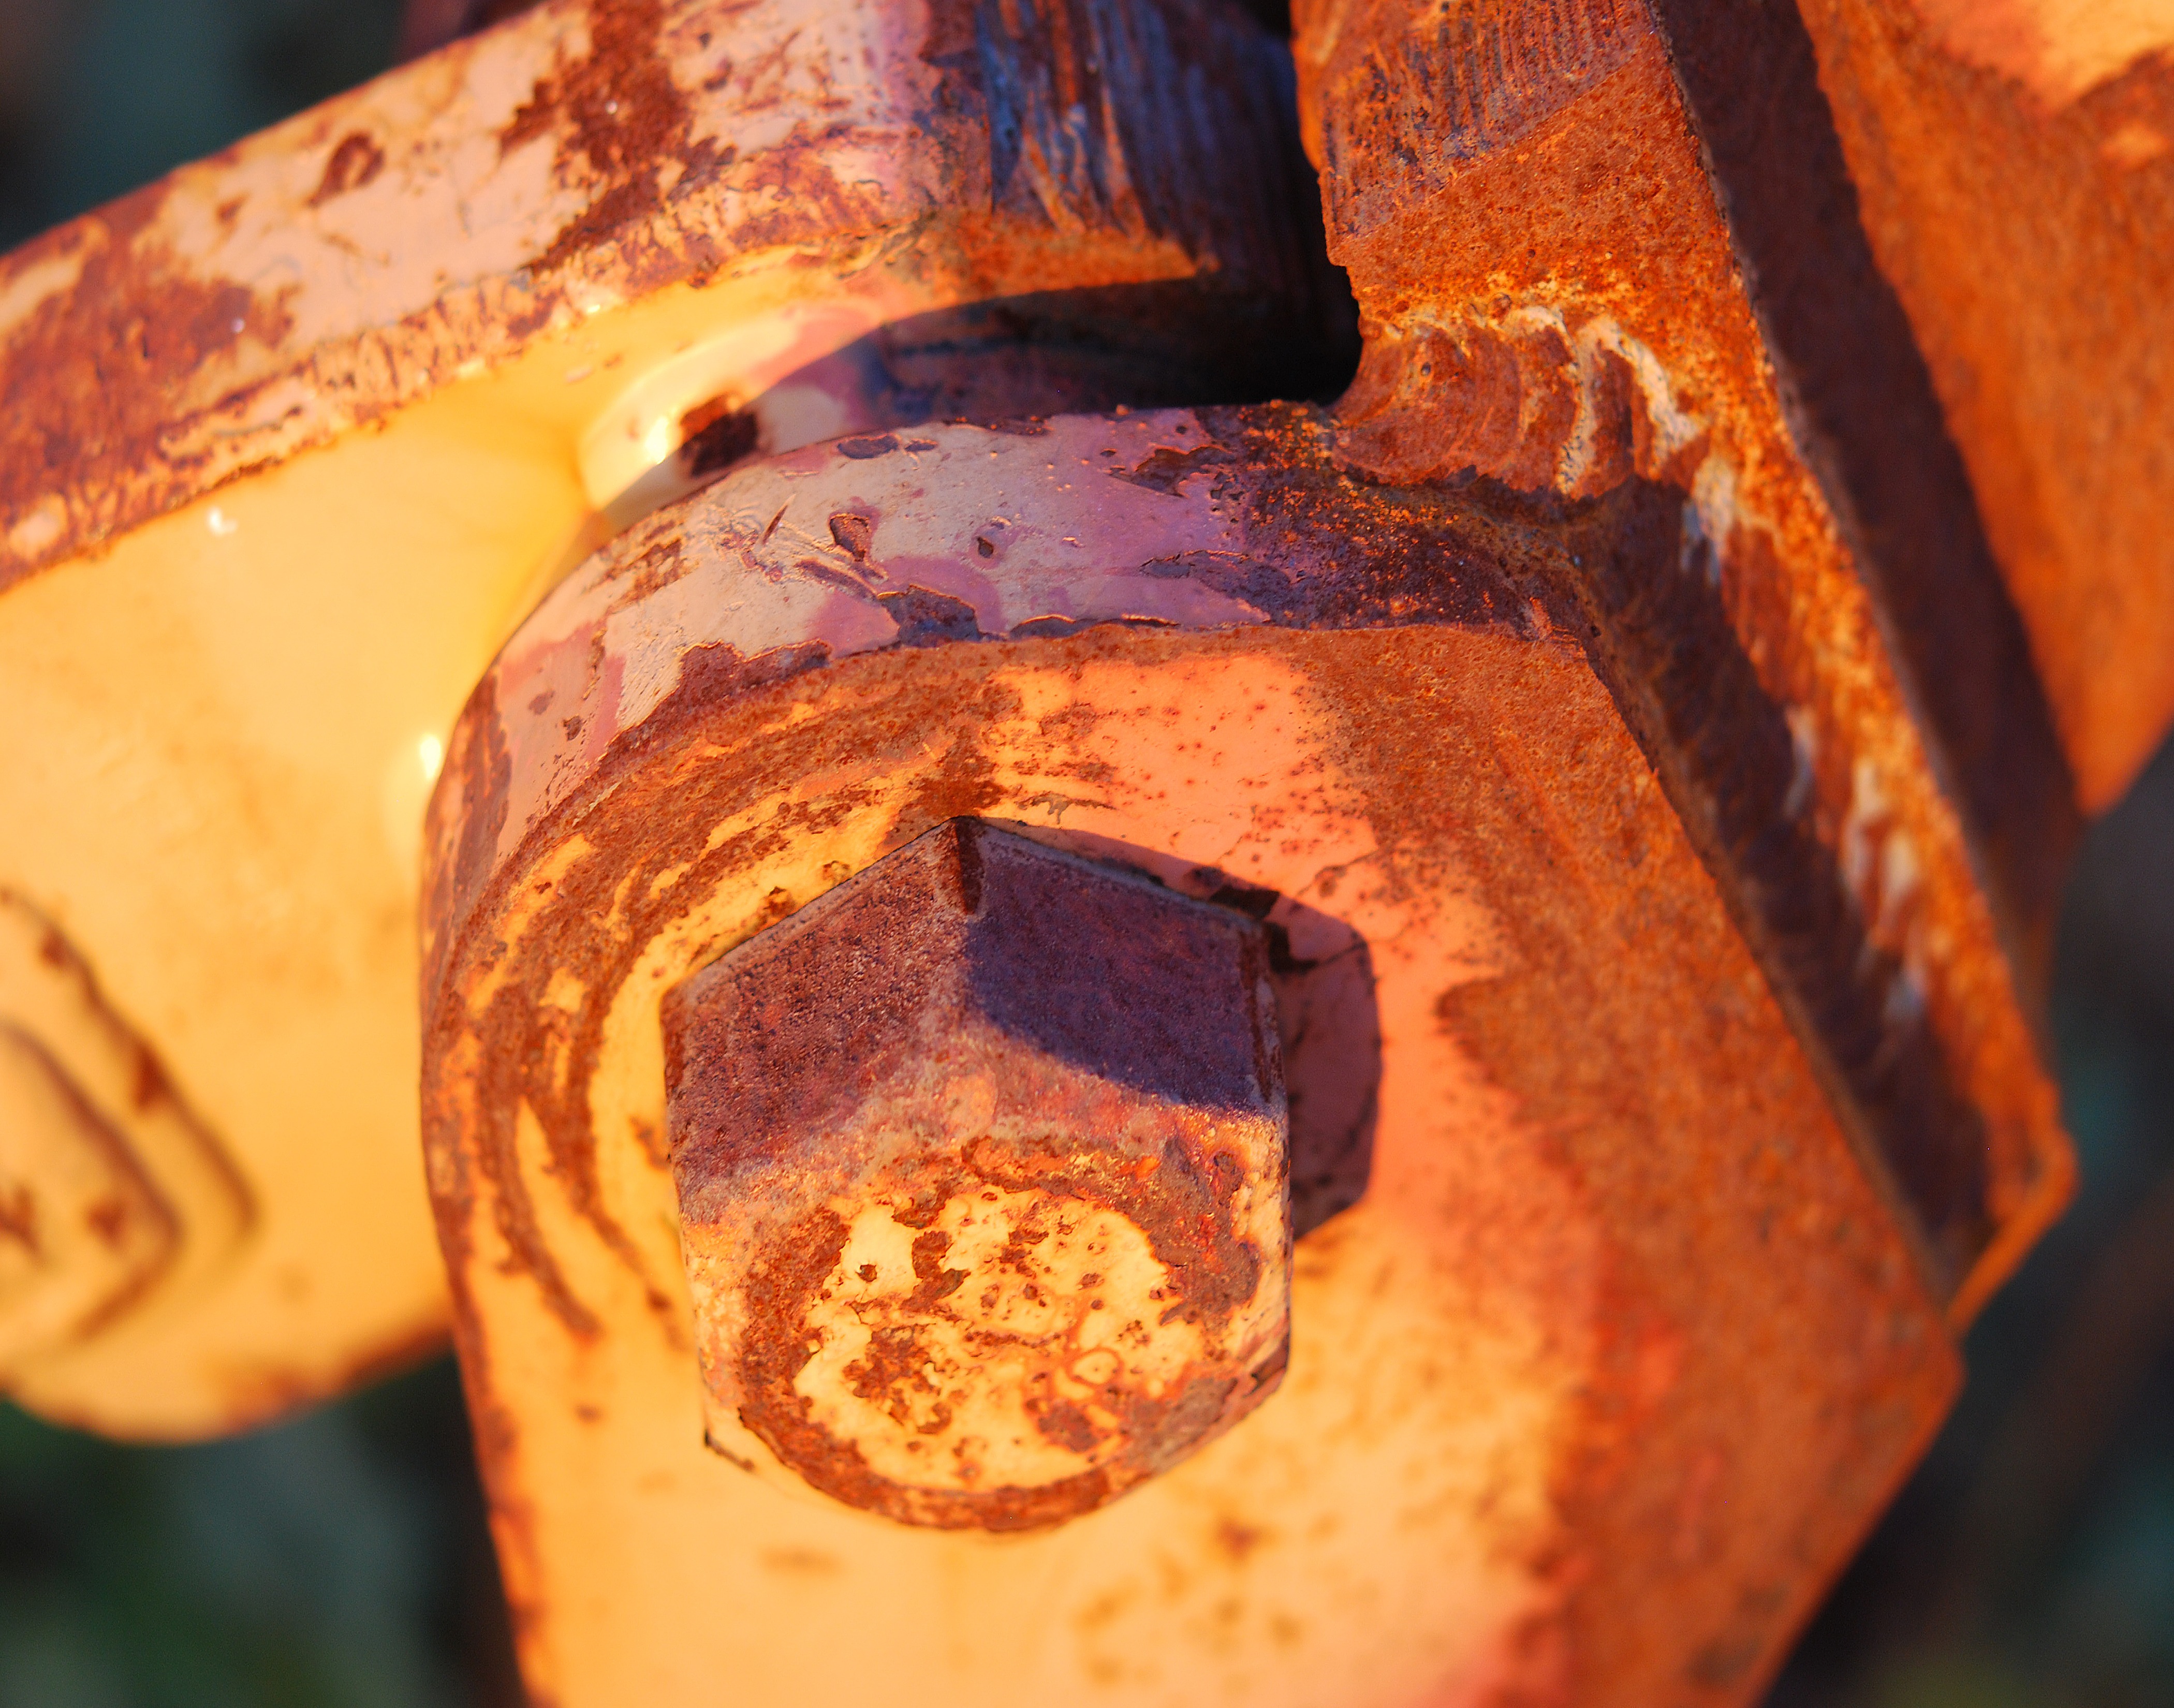
wood, field, farm, vintage, old, rust, color, abandoned, machine, agriculture, material, close up, carving, macro photography, man made object